League of Nations archives

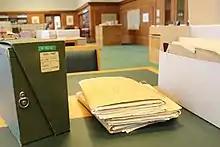
A researcher's set up of League of Nations archives in the John D. Rockefeller Jr. League of Nations and United Nations Archives Reading Room in Geneva.

The League of Nations archives is a collection of the historical records and official documents of the League of Nations. The collection is housed at the United Nations Office at Geneva (UNOG), where it is managed by the Institutional Memory Section (IMS) of the UN Library & Archives Geneva. It consists of approximately 15 million pages of content and comprises nearly 3 linear kilometers. A project to digitize the archives was launched in 2017 and completed in 2022. The League of Nations archives' historical significance is recognized by UNESCO, with its inscription on the Memory of the World Register in 2009.